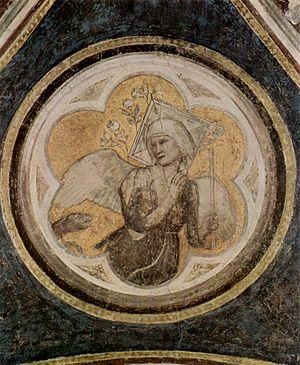
Le vœu de chasteté est un des trois vœux principaux que prononce un homme ou une femme qui, à la suite d'une période de probation, est admis dans un ordre ou une congrégation religieuse. Ce vœu peut également être prononcé par des laïques engagés dans un Tiers-ordre.